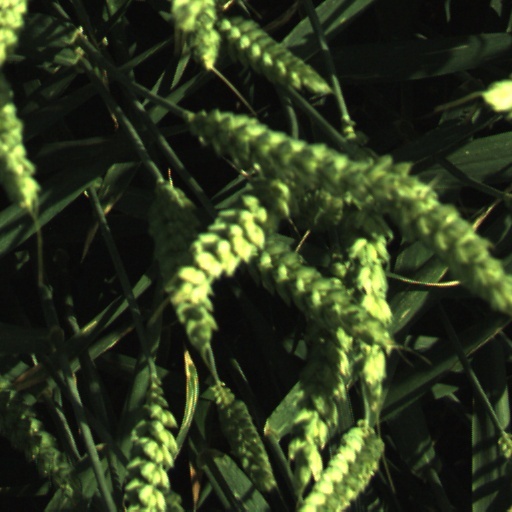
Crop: wheat